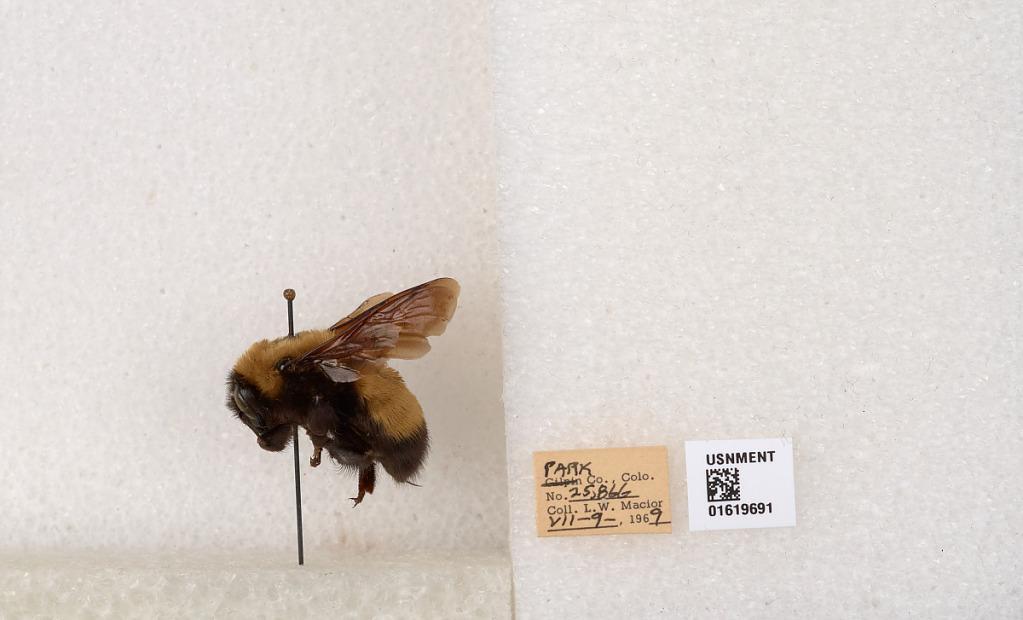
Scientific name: Bombus (Bombus) nevadensis Cresson